Stephen Hawking

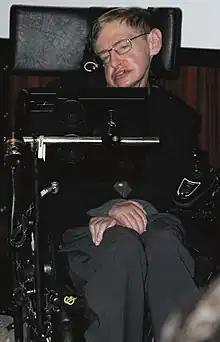
Hawking at the to inaugurate the Laboratory of Astronomy and Particles in Paris, and the French release of his work "God Created the Integers", 5 May 2006

Hawking continued his writings for a popular audience, publishing "The Universe in a Nutshell" in 2001, and "A Briefer History of Time", which he wrote in 2005 with Leonard Mlodinow to update his earlier works with the aim of making them accessible to a wider audience, and "God Created the Integers", which appeared in 2006. Along with Thomas Hertog at CERN and Jim Hartle, from 2006 on Hawking developed a theory of top-down cosmology, which says that the universe had not one unique initial state but many different ones, and therefore that it is inappropriate to formulate a theory that predicts the universe's current configuration from one particular initial state. Top-down cosmology posits that the present "selects" the past from a superposition of many possible histories. In doing so, the theory suggests a possible resolution of the fine-tuning question.